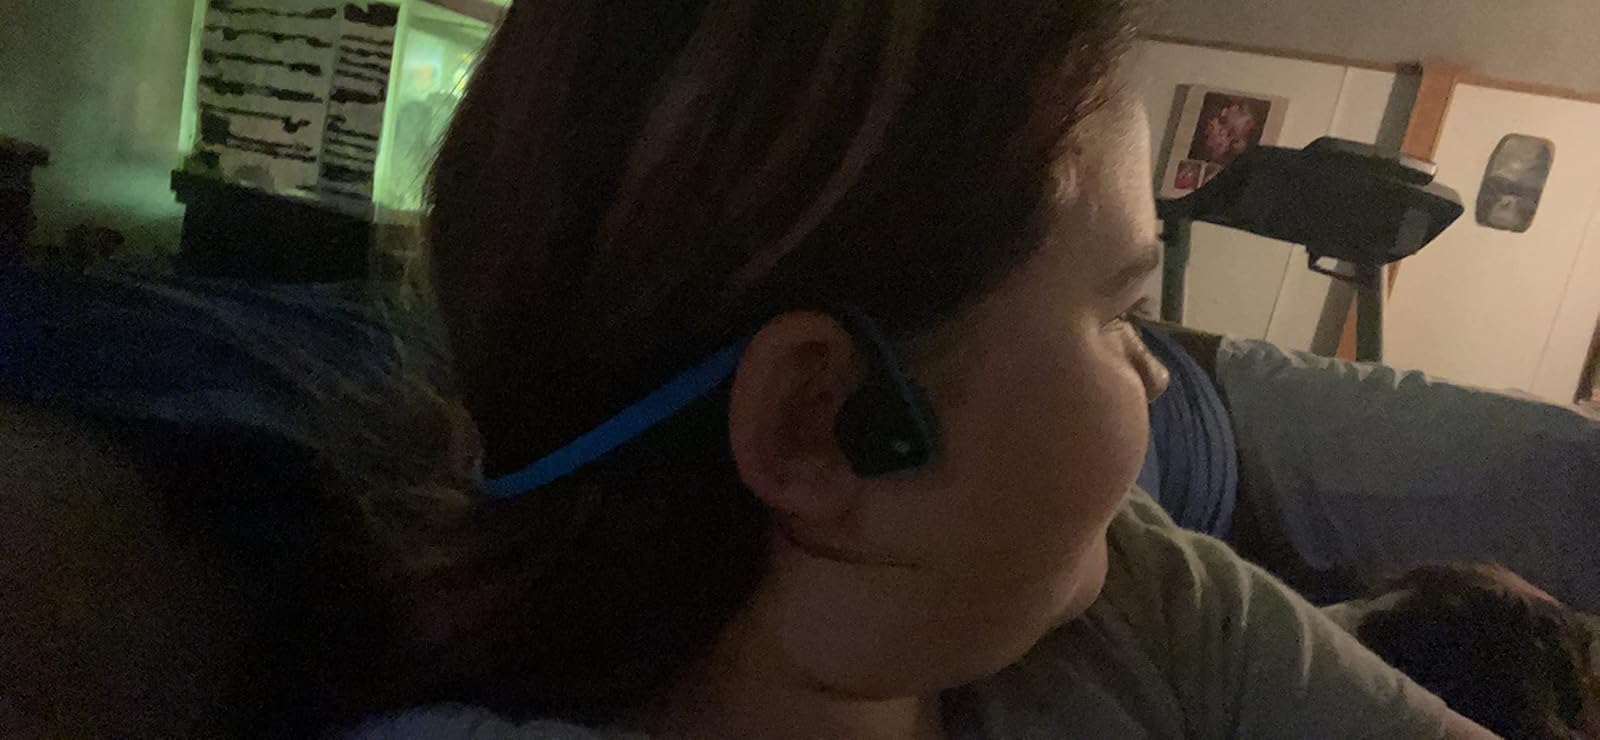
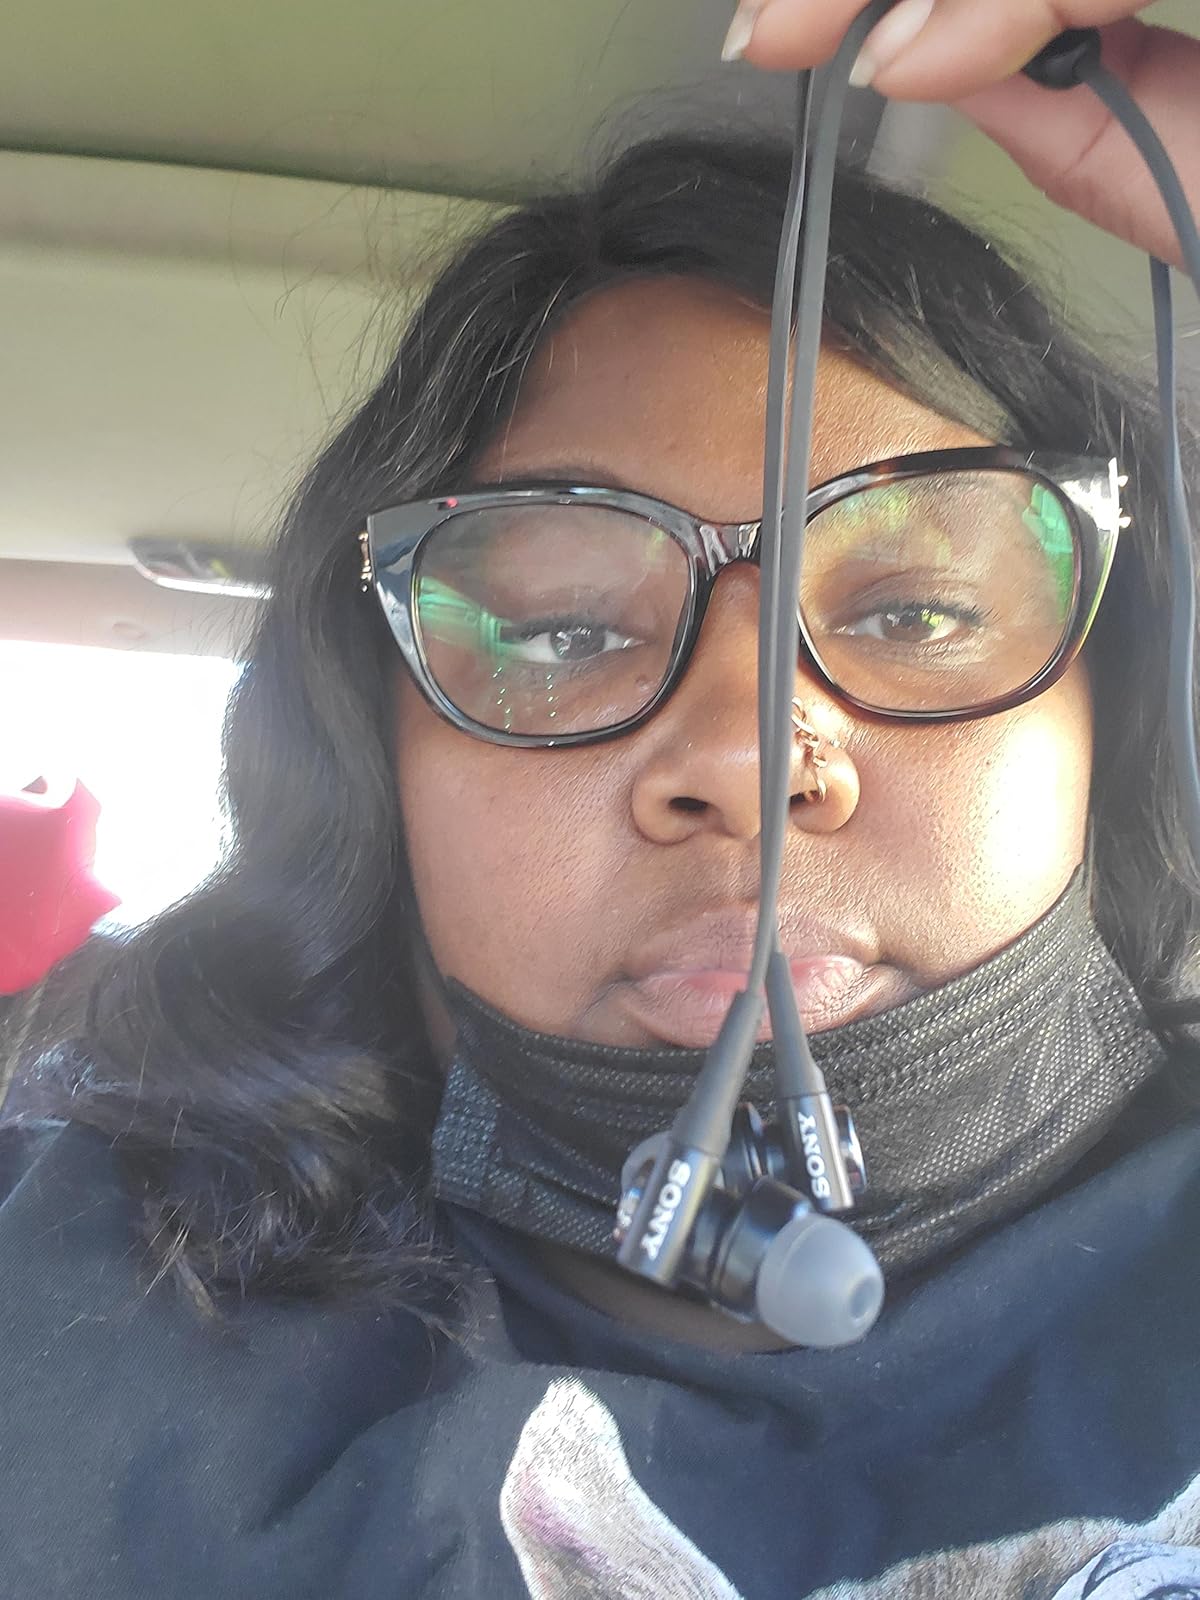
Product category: headphones
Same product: no